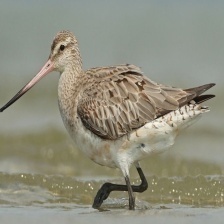
Species: BAR-TAILED GODWIT
Scientific name: LIMOSA LAPPONICA